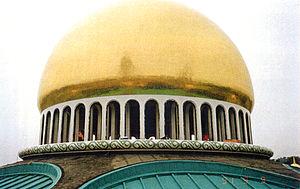
Dôme en mosaïques d'or des émaux de Briare. Sultanat de Brunei.
Les Émaux de Briare sont une marque française de mosaïque basée à Briare dans le département du Loiret en région Centre-Val de Loire. Elle est issue du rachat de la Faïencerie de Briare, créée en 1837, par Bapterosses et Cie, une société spécialisée dans la fabrique de boutons dits de porcelaine fondée à Paris en 1845.